Michael Xavier Leo Arokiaraj

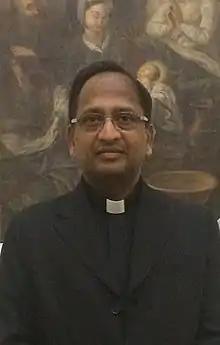
Msgr Michael Xavier Leo Arokiaraj

Michael Xavier Leo Arokiaraj (born 8 September 1958) is an Indian clerical lawyer.